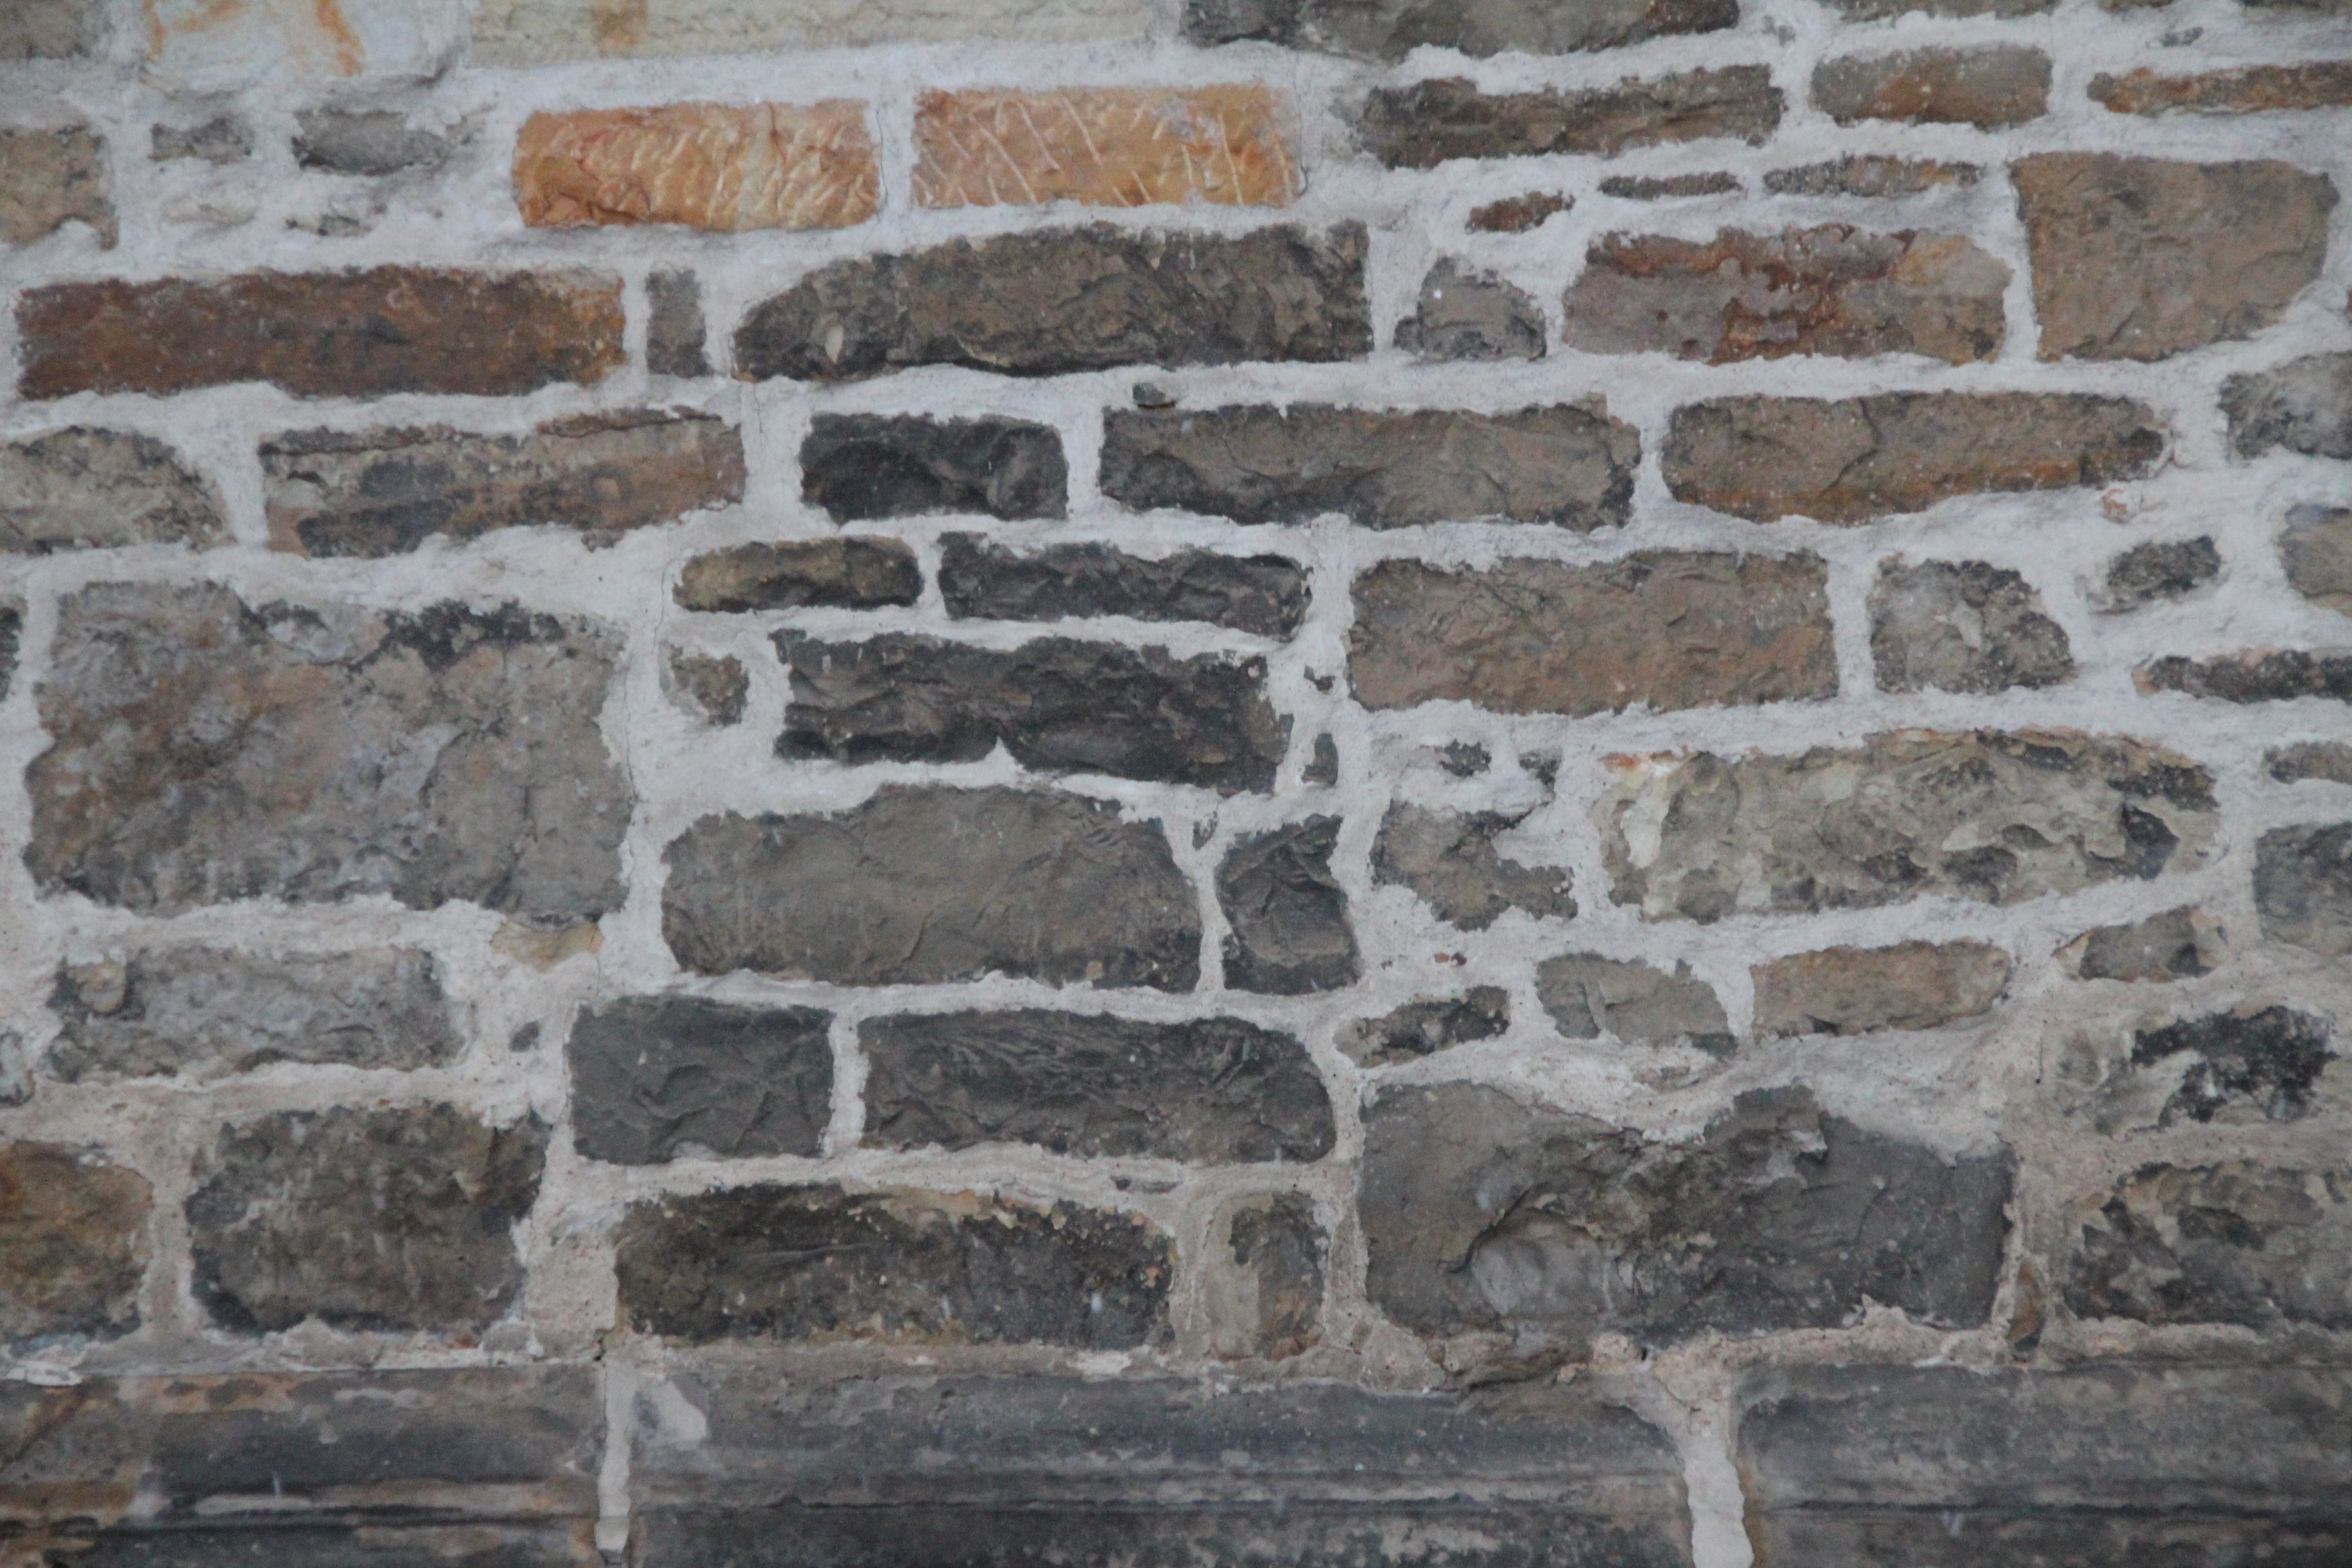
rock, texture, floor, building, wall, stone wall, brick, material, stones, background, brickwork, bricked, flooring, stone carving, ancient history, begrenzun g